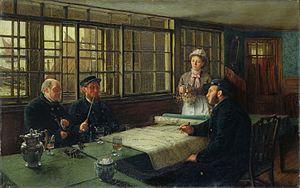
Un démystificateur ou debunker est une personne ou une organisation qui tente d'exposer ou de discréditer des revendications supposées fausses, exagérées ou prétentieuses. Le terme est souvent associé à des enquêtes sceptiques de sujets controversés tels que les OVNIS, prétendus phénomènes paranormaux, cryptides, théorie du complot, médecines alternatives, religions, ainsi que l'étude de science marginale ou de pseudo-science.